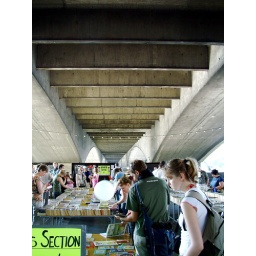
book sale underneath waterloo bridge